The Oval (Limassol)

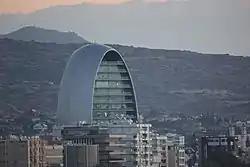
The Oval seen from the Limassol Marina

The Oval is a commercial high-rise building in Limassol, Cyprus. It was completed in February 2017 and opened in April 2017. With 16 stories, it is tall and the tallest office building in Cyprus.